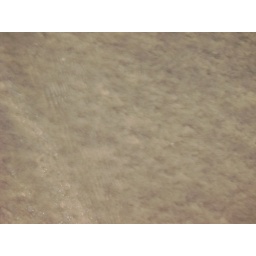
water running over sand